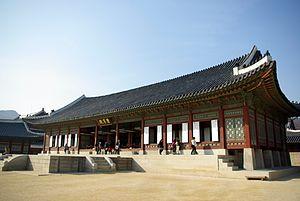
Gyeongbokgung, aussi appelé palais de Gyeongbok, est un palais royal situé au nord de Séoul en Corée du Sud. D’abord construit en 1394 puis reconstruit en 1867, il est le principal des cinq grands palais construits sous la dynastie Joseon. Le nom du palais, Gyeongbokgung, signifie « palais du Bonheur resplendissant ». Sa porte principale est la porte de Gwanghwamun.